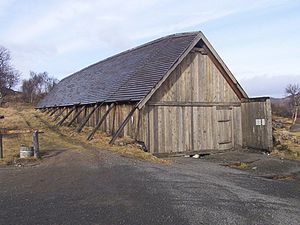
Nordisk arkitektur / Bådhus
Rekonstrueret bådhus på Lofotr Vikingmuseum.
Nordisk arkitektur omfatter de bådhuse, religiøse bygninger og andre bygninger i både byer og udenfor disse som blev bygget i vikingetiden og den tidlige middelalder. De eneste af disse bygninger, som er bevaret til moderne tid, er en række af de stavkirker, som er blevet opført i Norge.